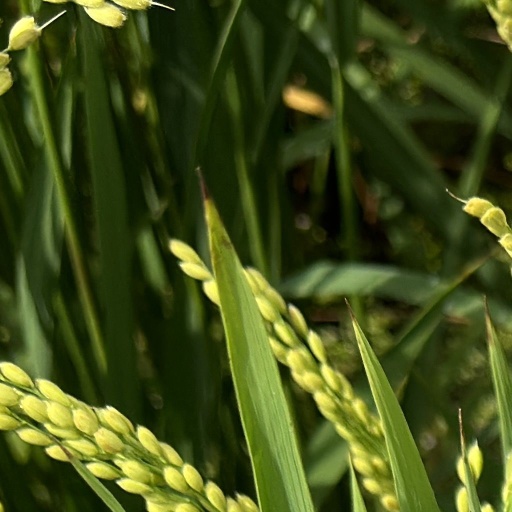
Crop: rice